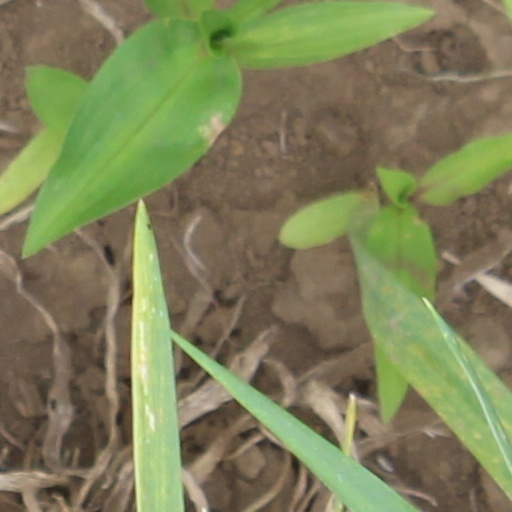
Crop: wheat